Acridone alkaloids

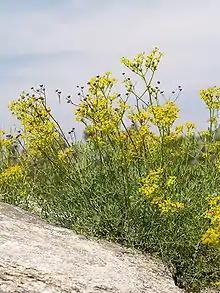
Wine rue ("Ruta graveolens")

Acridone alkaloids are natural products derived from acridone.